Cinnamomum kanehirae

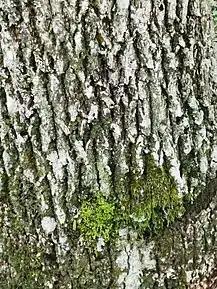
The longitudinal splits in the trunk is one of the tree's characteristics.

Cinnamomum kanehirae (Chinese name niu zhang(牛樟)), also known as small-flowered camphor tree, or stout camphor tree, is a tree within the genus "Cinnamomum" of the family Lauraceae endemic to Taiwan.